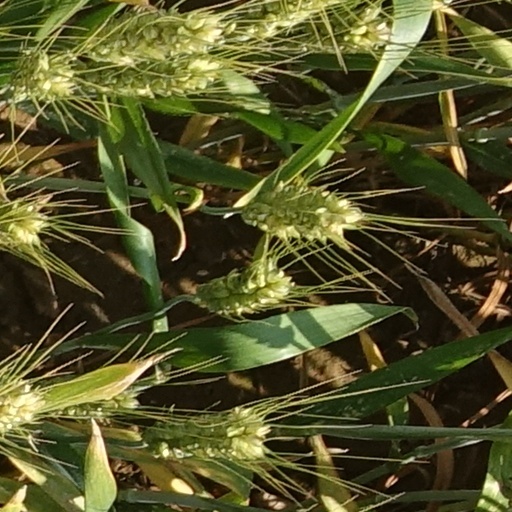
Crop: wheat